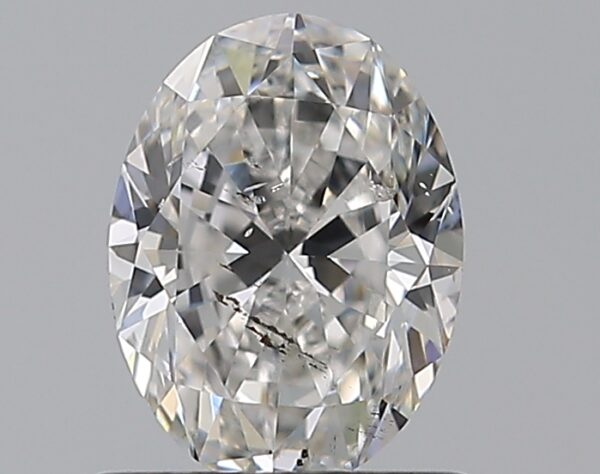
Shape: oval
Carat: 0.7
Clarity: SI2
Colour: E
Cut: EX
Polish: EX
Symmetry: VG
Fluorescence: N
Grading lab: GIA
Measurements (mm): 6.69 x 4.97 x 3.11